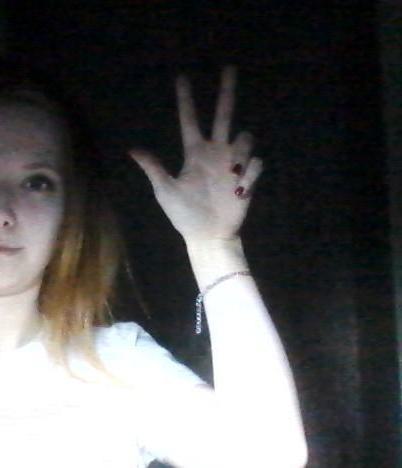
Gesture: three2